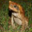
Label: frog